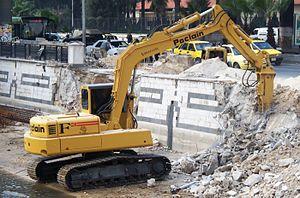
Pelle Poclain en Syrie.
La société Poclain est une entreprise française de fabrication de moteurs hydrauliques à pistons radiaux. Elle a été l'une des plus importantes firmes françaises de fabrication de matériel de travaux publics. Elle a bâti son succès avec la pelle hydraulique, inventée en 1950 par Pierre Bataille. Elle a longtemps été leader mondial de ce secteur.